Big Brother 16 (American season)

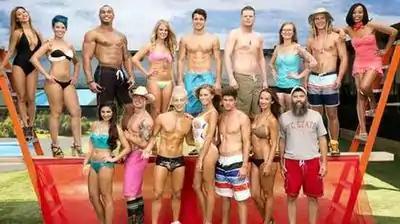
Top: (from left to right) Paola, Joey, Devin, Nicole, Cody, Derrick, Christine, Hayden, JocastaBottom: (from left to right) Victoria, Caleb, Frankie, Amber, Zach, Brittany, Donny

In 2015, Caleb Reynolds made an appearance on "Big Brother 17" to host the final Power of Veto competition. In 2016, Nicole Franzel returned to compete as one of "four stowaways" on "Big Brother 18." That same year, Frankie Grande went on to become a housemate on "Celebrity Big Brother 18" in the UK. In 2017, Franzel hosted the first HoH competition on "Big Brother 19". Derrick Levasseur also returned that season to host an HOH competition. In 2018, Franzel appeared on "Big Brother 20", to be surprised by fellow Big Brother 18 HouseGuest Victor Arroyo with a marriage proposal, which she accepted, and then celebrated her engagement along with Levasseur and other alumni from the show.Levasseur would appear again that season to share his thoughts. In 2020, both Franzel and Cody Calafiore returned to compete on "Big Brother: All-Stars." In 2023, Grande made brief appearances in the premiere and finale episodes of "Big Brother 25". Later that year, Grande competed with Calafiore & Franzel on "Big Brother Reindeer Games". Levasseur made an appearance on "Big Brother 26" to broadcast messages to the final three houseguests.